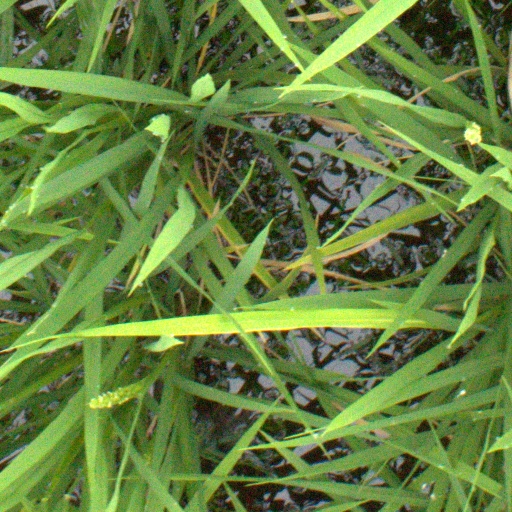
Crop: rice